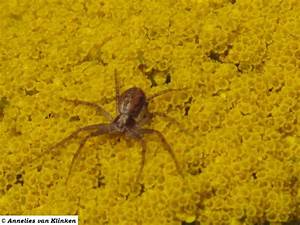
Label: spider